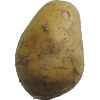
Label: white_potato